Bodenhoffs Plads

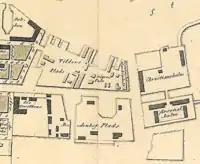
Bodenhoffs Plads (bottom centre) seen on a map detail

The area was reclaimed by Andreas Bodenhoff from 1766 onwards and became known as Bodenhoffs Plads after him. Bodenhoff was the largest supplier of timber for the state from 1652 until 1693. The site was conviently located close to the Royal Danish Dockyard.